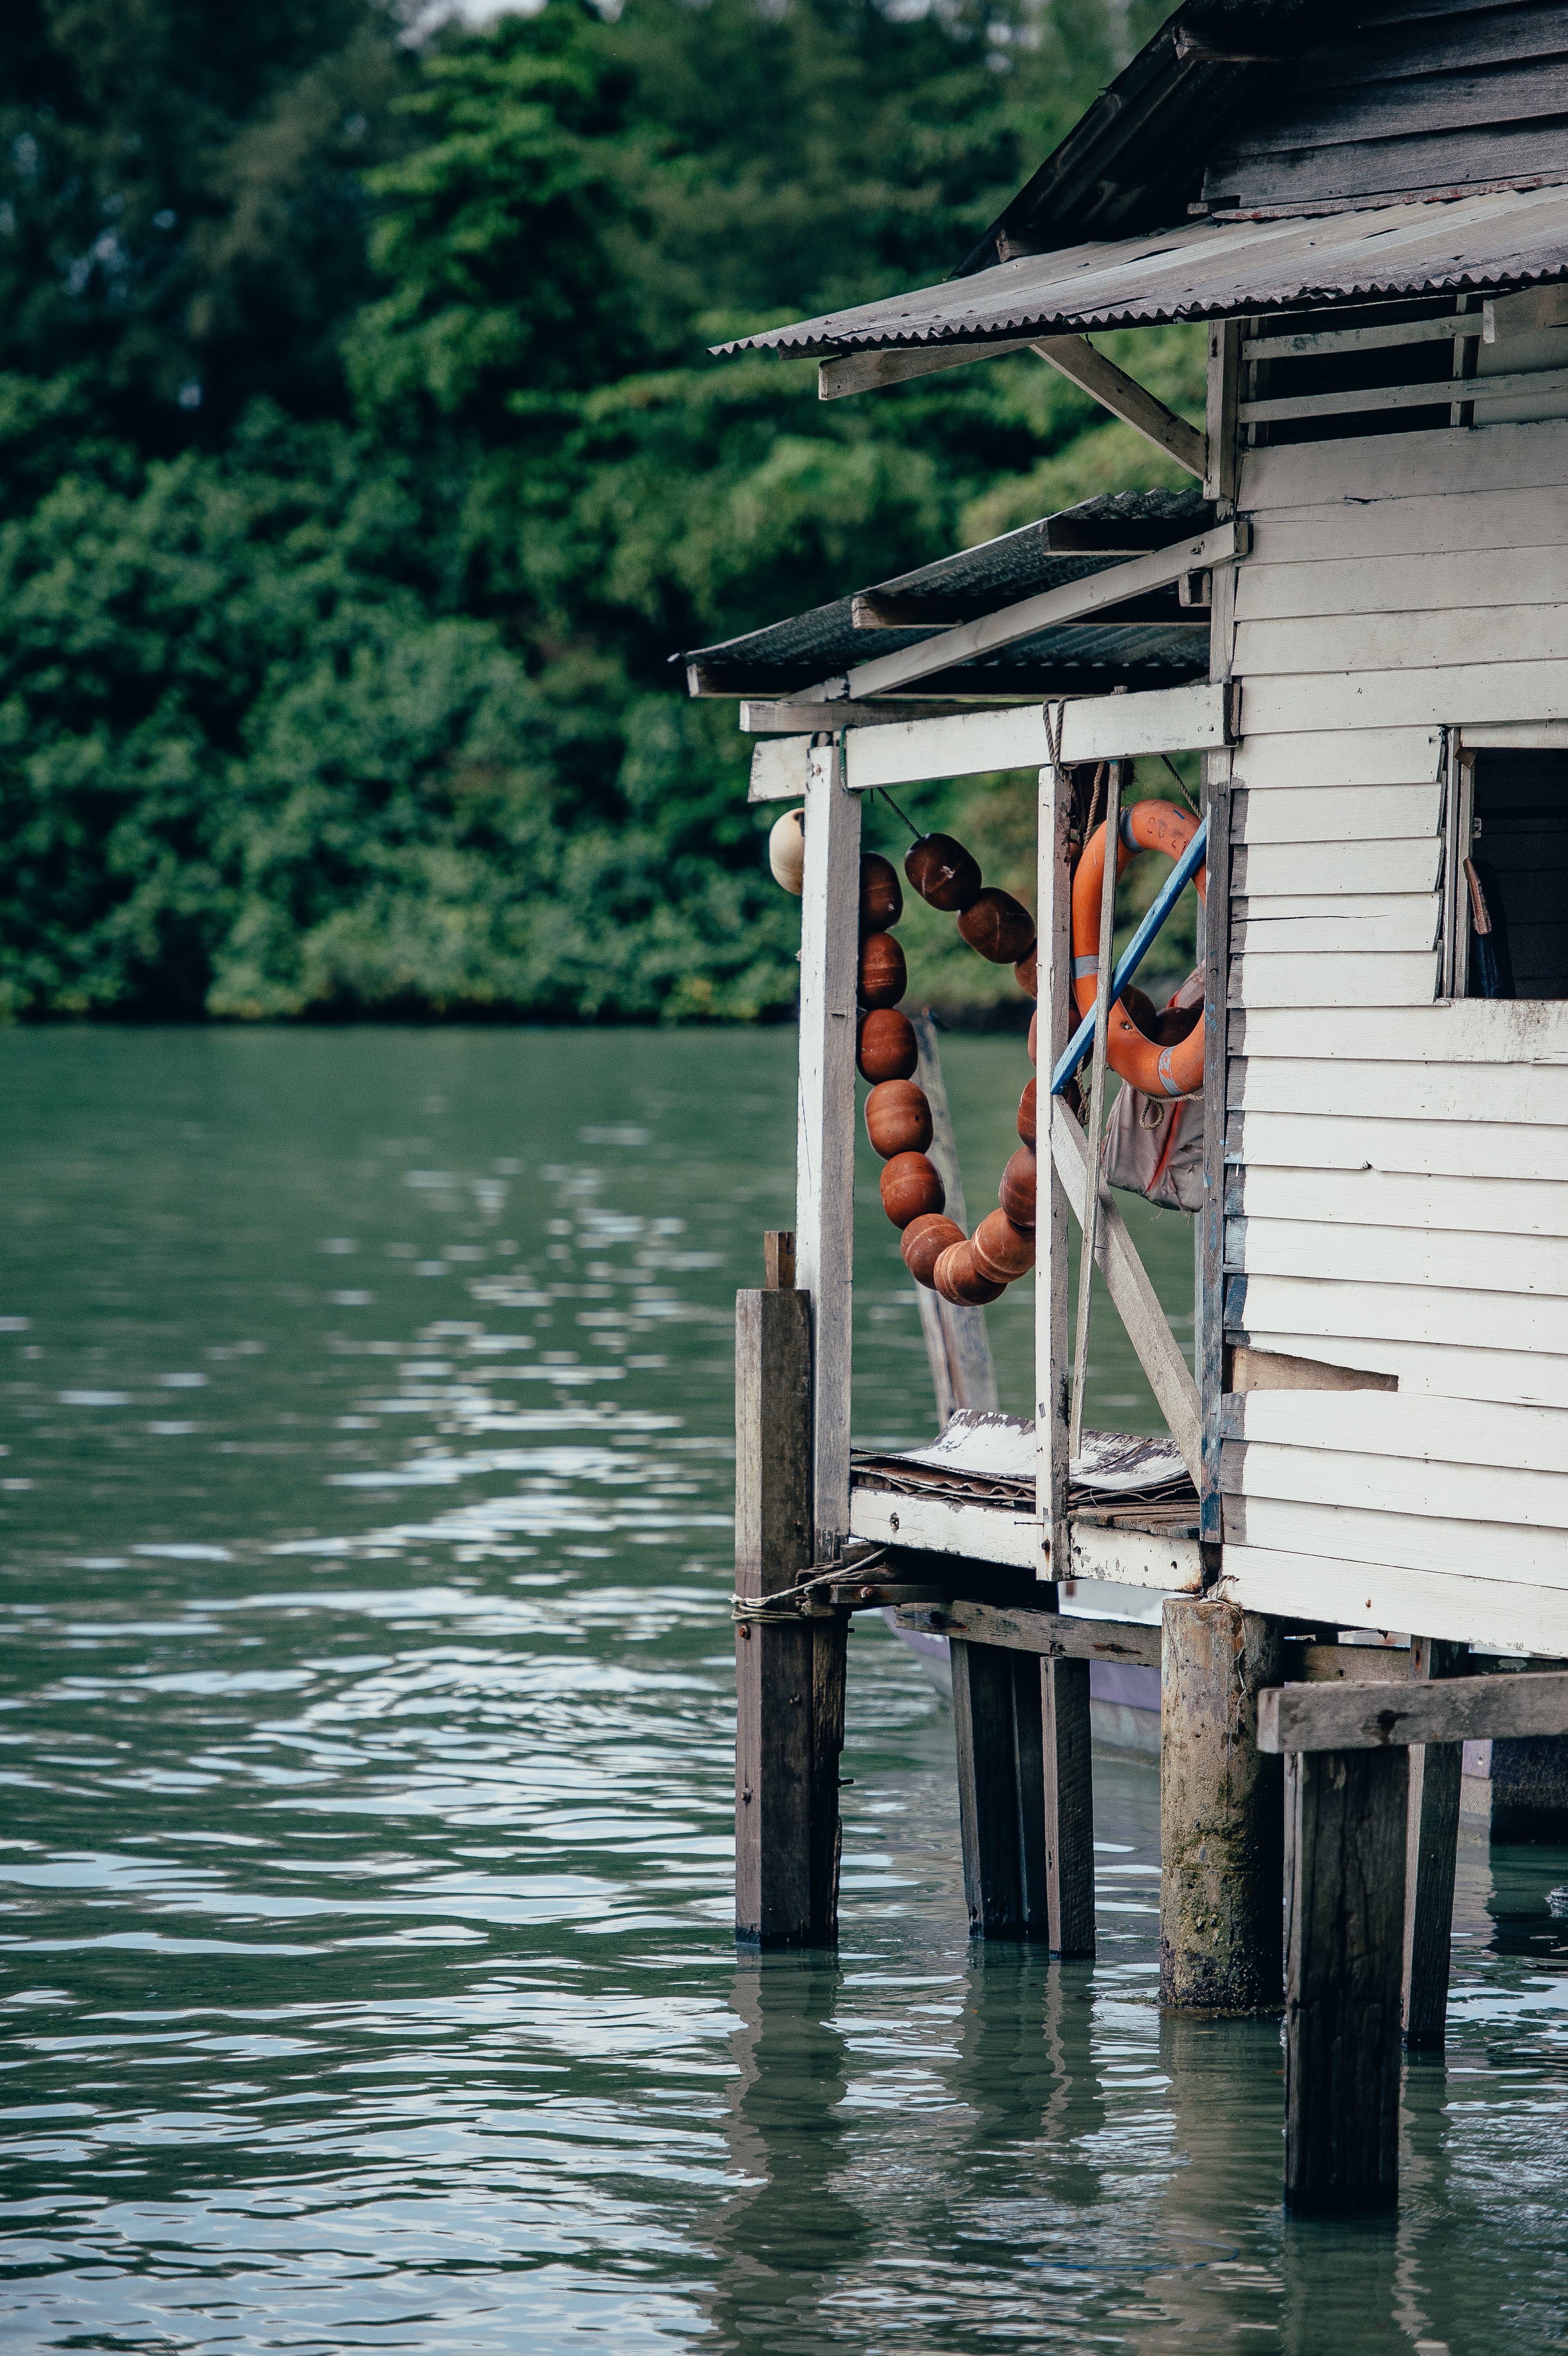
sea, water, dock, boat, bridge, house, lake, building, reflection, vehicle, boathouse, waterway, boating